2001 Rockingham 500

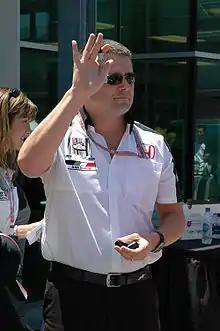
Man in his late thirties, with his right hand elevated. He is wearing a white T-shirt and sunglasses.

Da Matta, Andretti, and Franchitti contended for third position until the field closed up because of the presence of slower cars. The third caution was shown fourteen laps later when Adrián Fernández lost engine power driving into the second turn; he steered to the bottom of the track on the backstretch to retire. Oil was laid on the track heading into turn two, and marshals were required to dry it. Kniefel announced on lap 90 that he had reduced the number of laps to be run from 168 to 140 because of fading sunlight. All of the leaders (including Bräck) chose to make pit stops for fuel and tyres under caution on lap 100. Castroneves passed da Matta and Andretti around the inside in the pit lane and Newman/Haas Racing believed he had committed an infraction. The team informed CART of Castroneves' passing, which was observed by their co-owner Paul Newman.